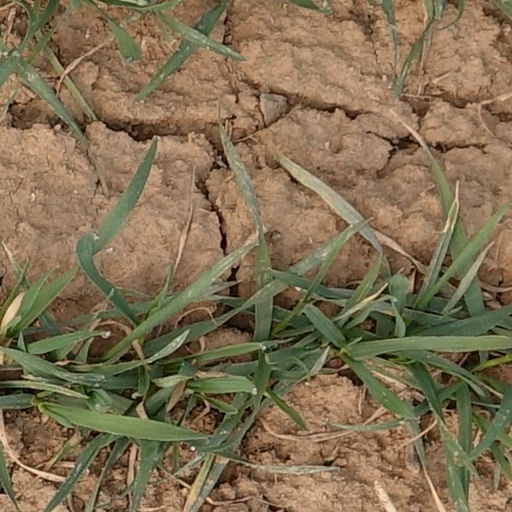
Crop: wheat